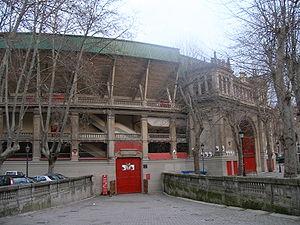
Les arènes de Pampelune en Espagne sont des arènes pour corrida.